Grant Fisher

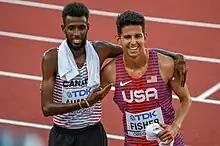
Fisher (right) and Mohammed Ahmed (left) after competing in the 5000 m final at the 2022 World Championships in Eugene, Oregon

In 2022, Fisher set four North American records and became the first American to run the 5000 m in under 12:50 and the 10000 m in under 26:40. His record-breaking year began at Boston University on February 12, where he set a North American record in the indoor 5000 m with a time of 12:53.73. His time surpassed the previous record of 13:01.26 held by Galen Rupp. On March 6, at The TEN, he broke another North American Record in the 10,000 m, clocking a time of 26:33.84. This mark placed him seventh on the all-time list for the distance.